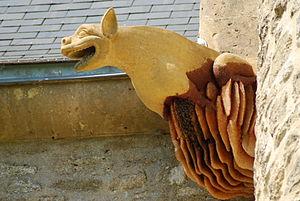
Gargouille de la tour Est coté sud du Château de Landreville, restructuré en 2011.